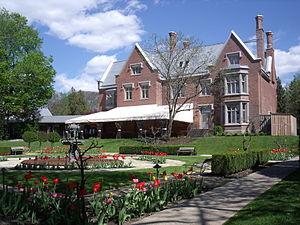
Jardin arrière, Manoir Rouville-Campbell.
Pierre-François Legendre, né le 6 mai 1974 à Québec, est un comédien québécois.
Cet article recense les lieux patrimoniaux de la Montérégie inscrit au répertoire des lieux patrimoniaux du Canada, qu'ils soient de niveau provincial, fédéral ou municipal.